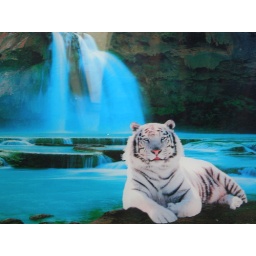
the white tiger sitting in front of a waterfall